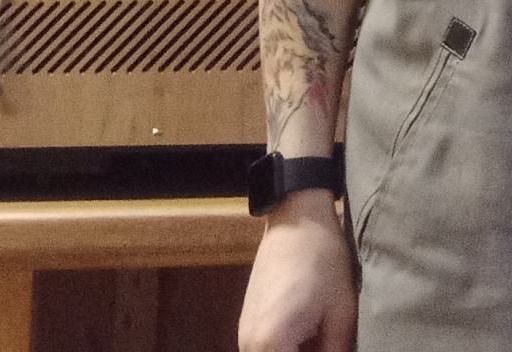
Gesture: no_gesture